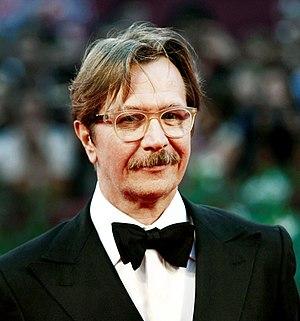
James Gordon, également appelé Jim Gordon, est un personnage de fiction appartenant à l'univers de DC Comics. Créé par le scénariste Bob Kane et le dessinateur Bill Finger, il apparaît pour la première fois dans le comic book Detective Comics #27 en 1939. Il est le commissaire des services de police de la ville de Gotham City et un fidèle allié de Batman.